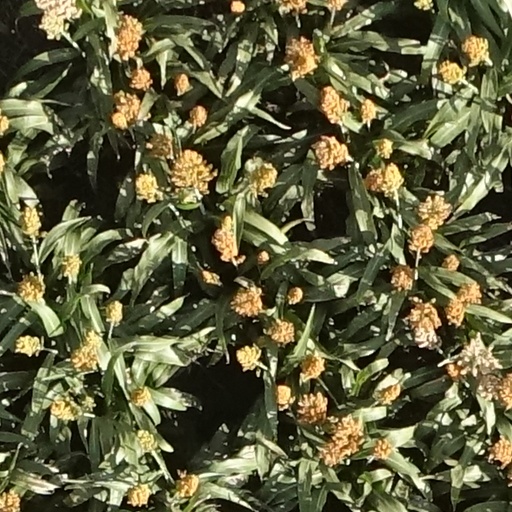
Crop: sorghum